Dennis Sommers

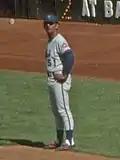
Sommers with the New York Mets in 1978

Sommers spent the first 18 years of his baseball career as a player and manager in the San Francisco Giants' farm system, peaking for two half seasons (1965–66) with the Tacoma Giants and Phoenix Giants of the Triple-A Pacific Coast League. Later in 1966, he began his managerial career as a midseason replacement for the Lexington Giants of the Class A Western Carolinas League. He handled San Francisco farm teams through 1975, ending as the team's Double-A skipper. His 1975 Lafayette Drillers were co-champions of the Texas League.